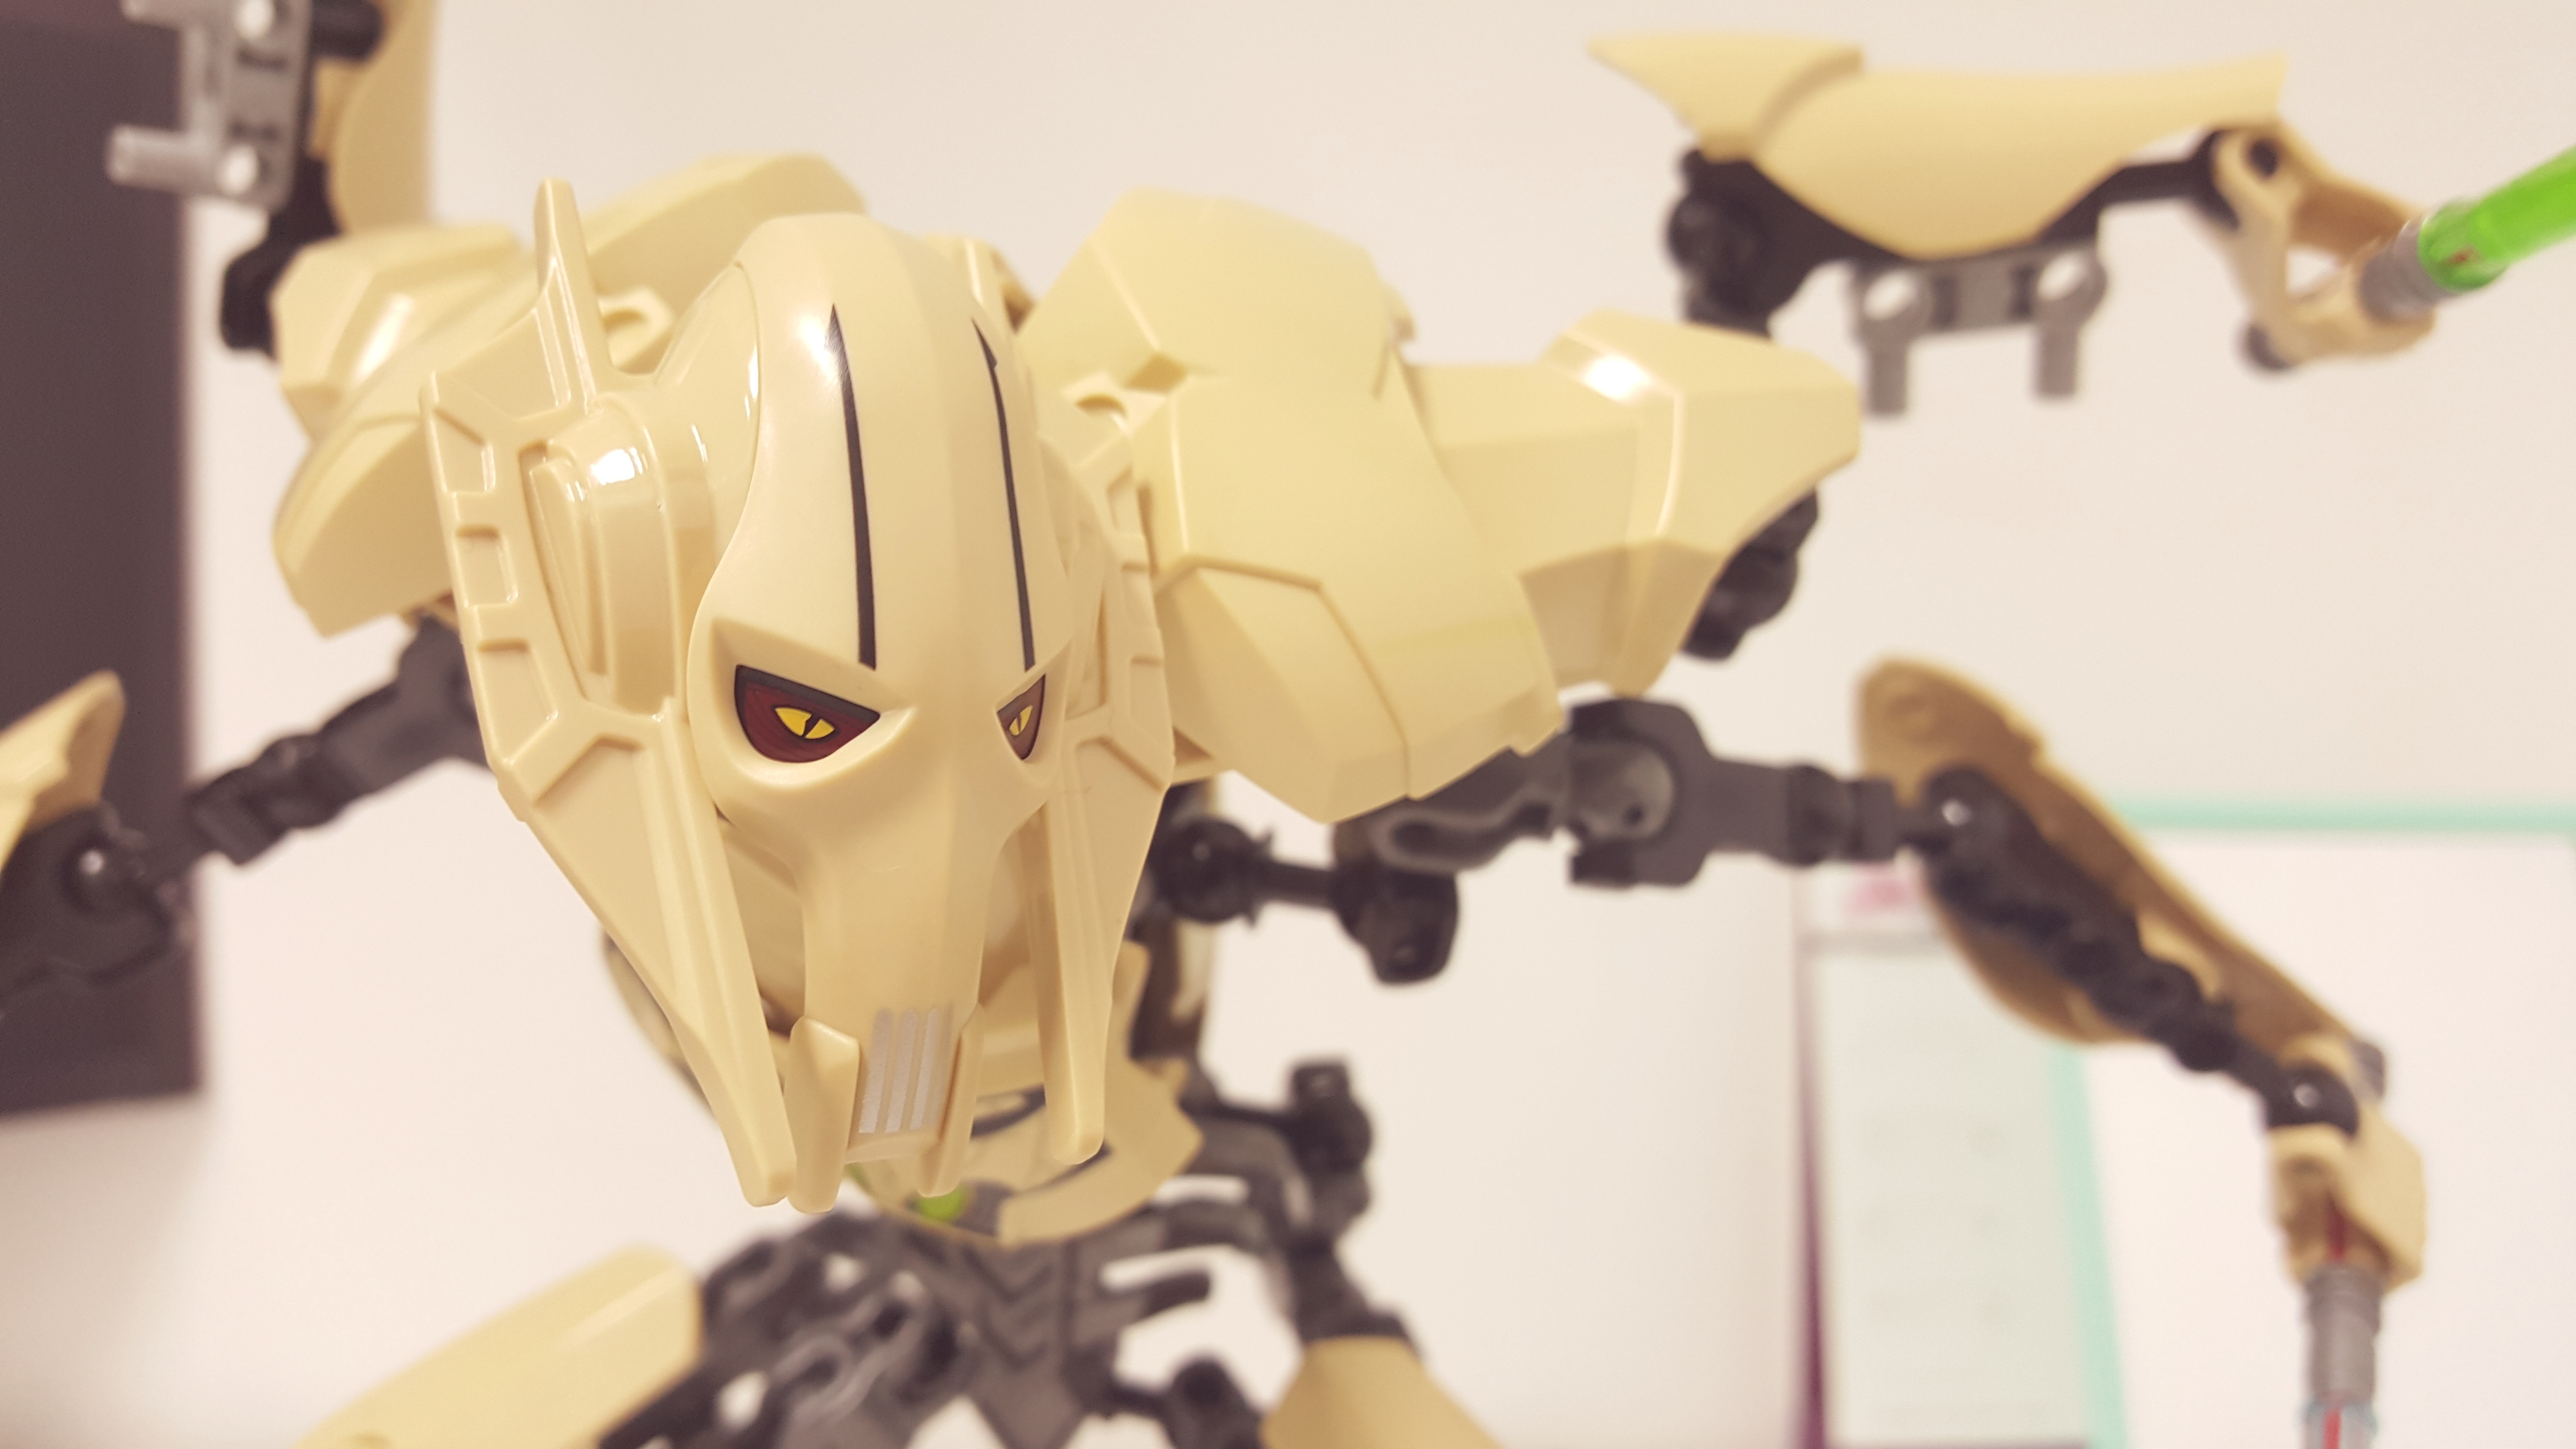
machine, toy, figure, figurine, lego, action figure, transformers, anime, mecha